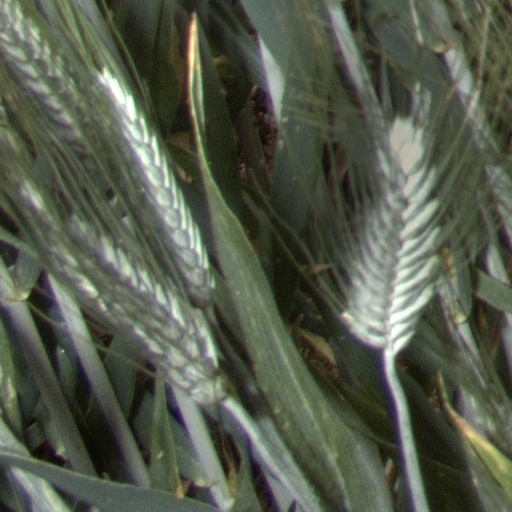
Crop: wheat